Curiosity (rover)

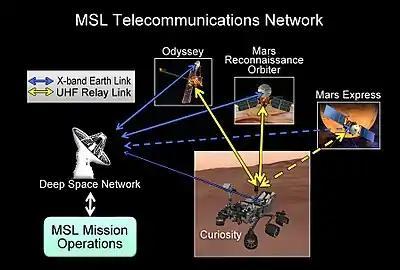
"Curiosity" transmits to Earth directly or via three relay satellites in Mars orbit.

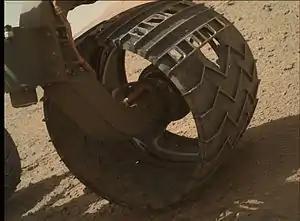
Close-up view of a well-worn wheel on the surface, which also shows the Morse code pattern for JPL.

"Curiosity" landed in Quad 51 (nicknamed Yellowknife) of Aeolis Palus in the crater Gale. The landing site coordinates are: . The location was named Bradbury Landing on August 22, 2012, in honor of science fiction author Ray Bradbury. Gale, an estimated 3.5 to 3.8 billion-year-old impact crater, is hypothesized to have first been gradually filled in by sediments; first water-deposited, and then wind-deposited, possibly until it was completely covered. Wind erosion then scoured out the sediments, leaving an isolated mountain, Aeolis Mons ("Mount Sharp"), at the center of the wide crater. Thus, it is believed that the rover may have the opportunity to study two billion years of Martian history in the sediments exposed in the mountain. Additionally, its landing site is near an alluvial fan, which is hypothesized to be the result of a flow of ground water, either before the deposition of the eroded sediments or else in relatively recent geologic history.